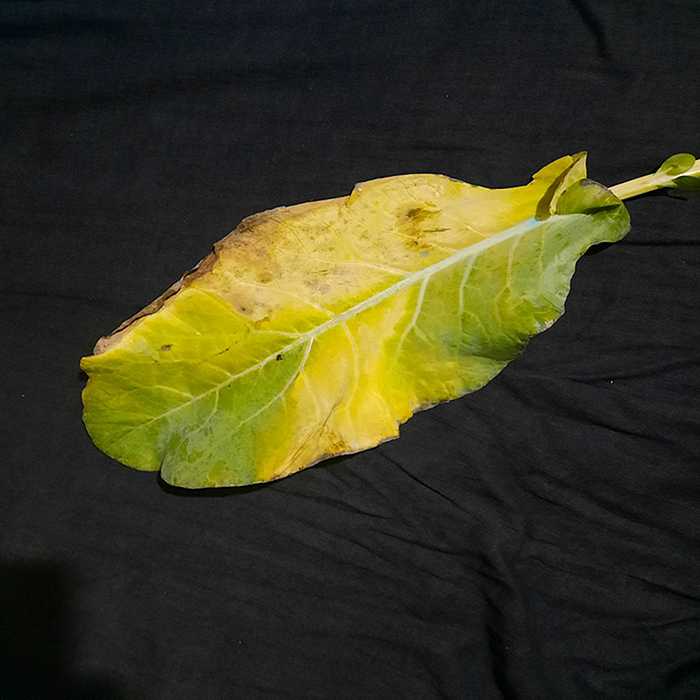
Plant: Cauliflower
Label: Black Rot